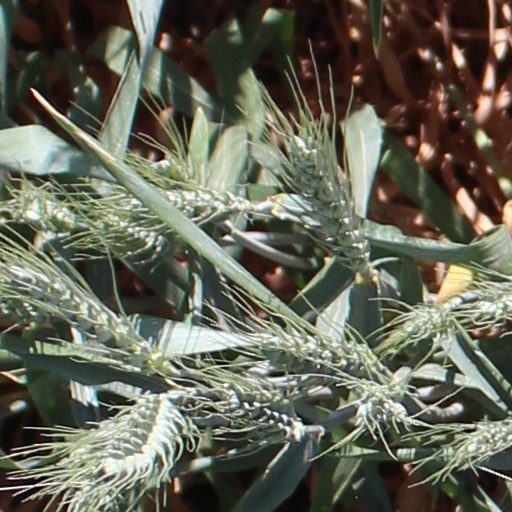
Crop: wheat